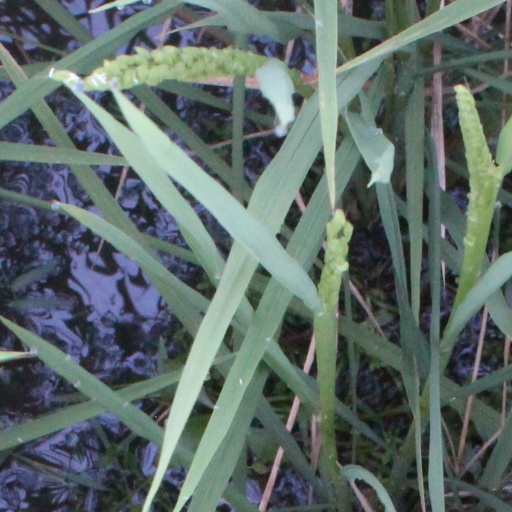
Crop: rice